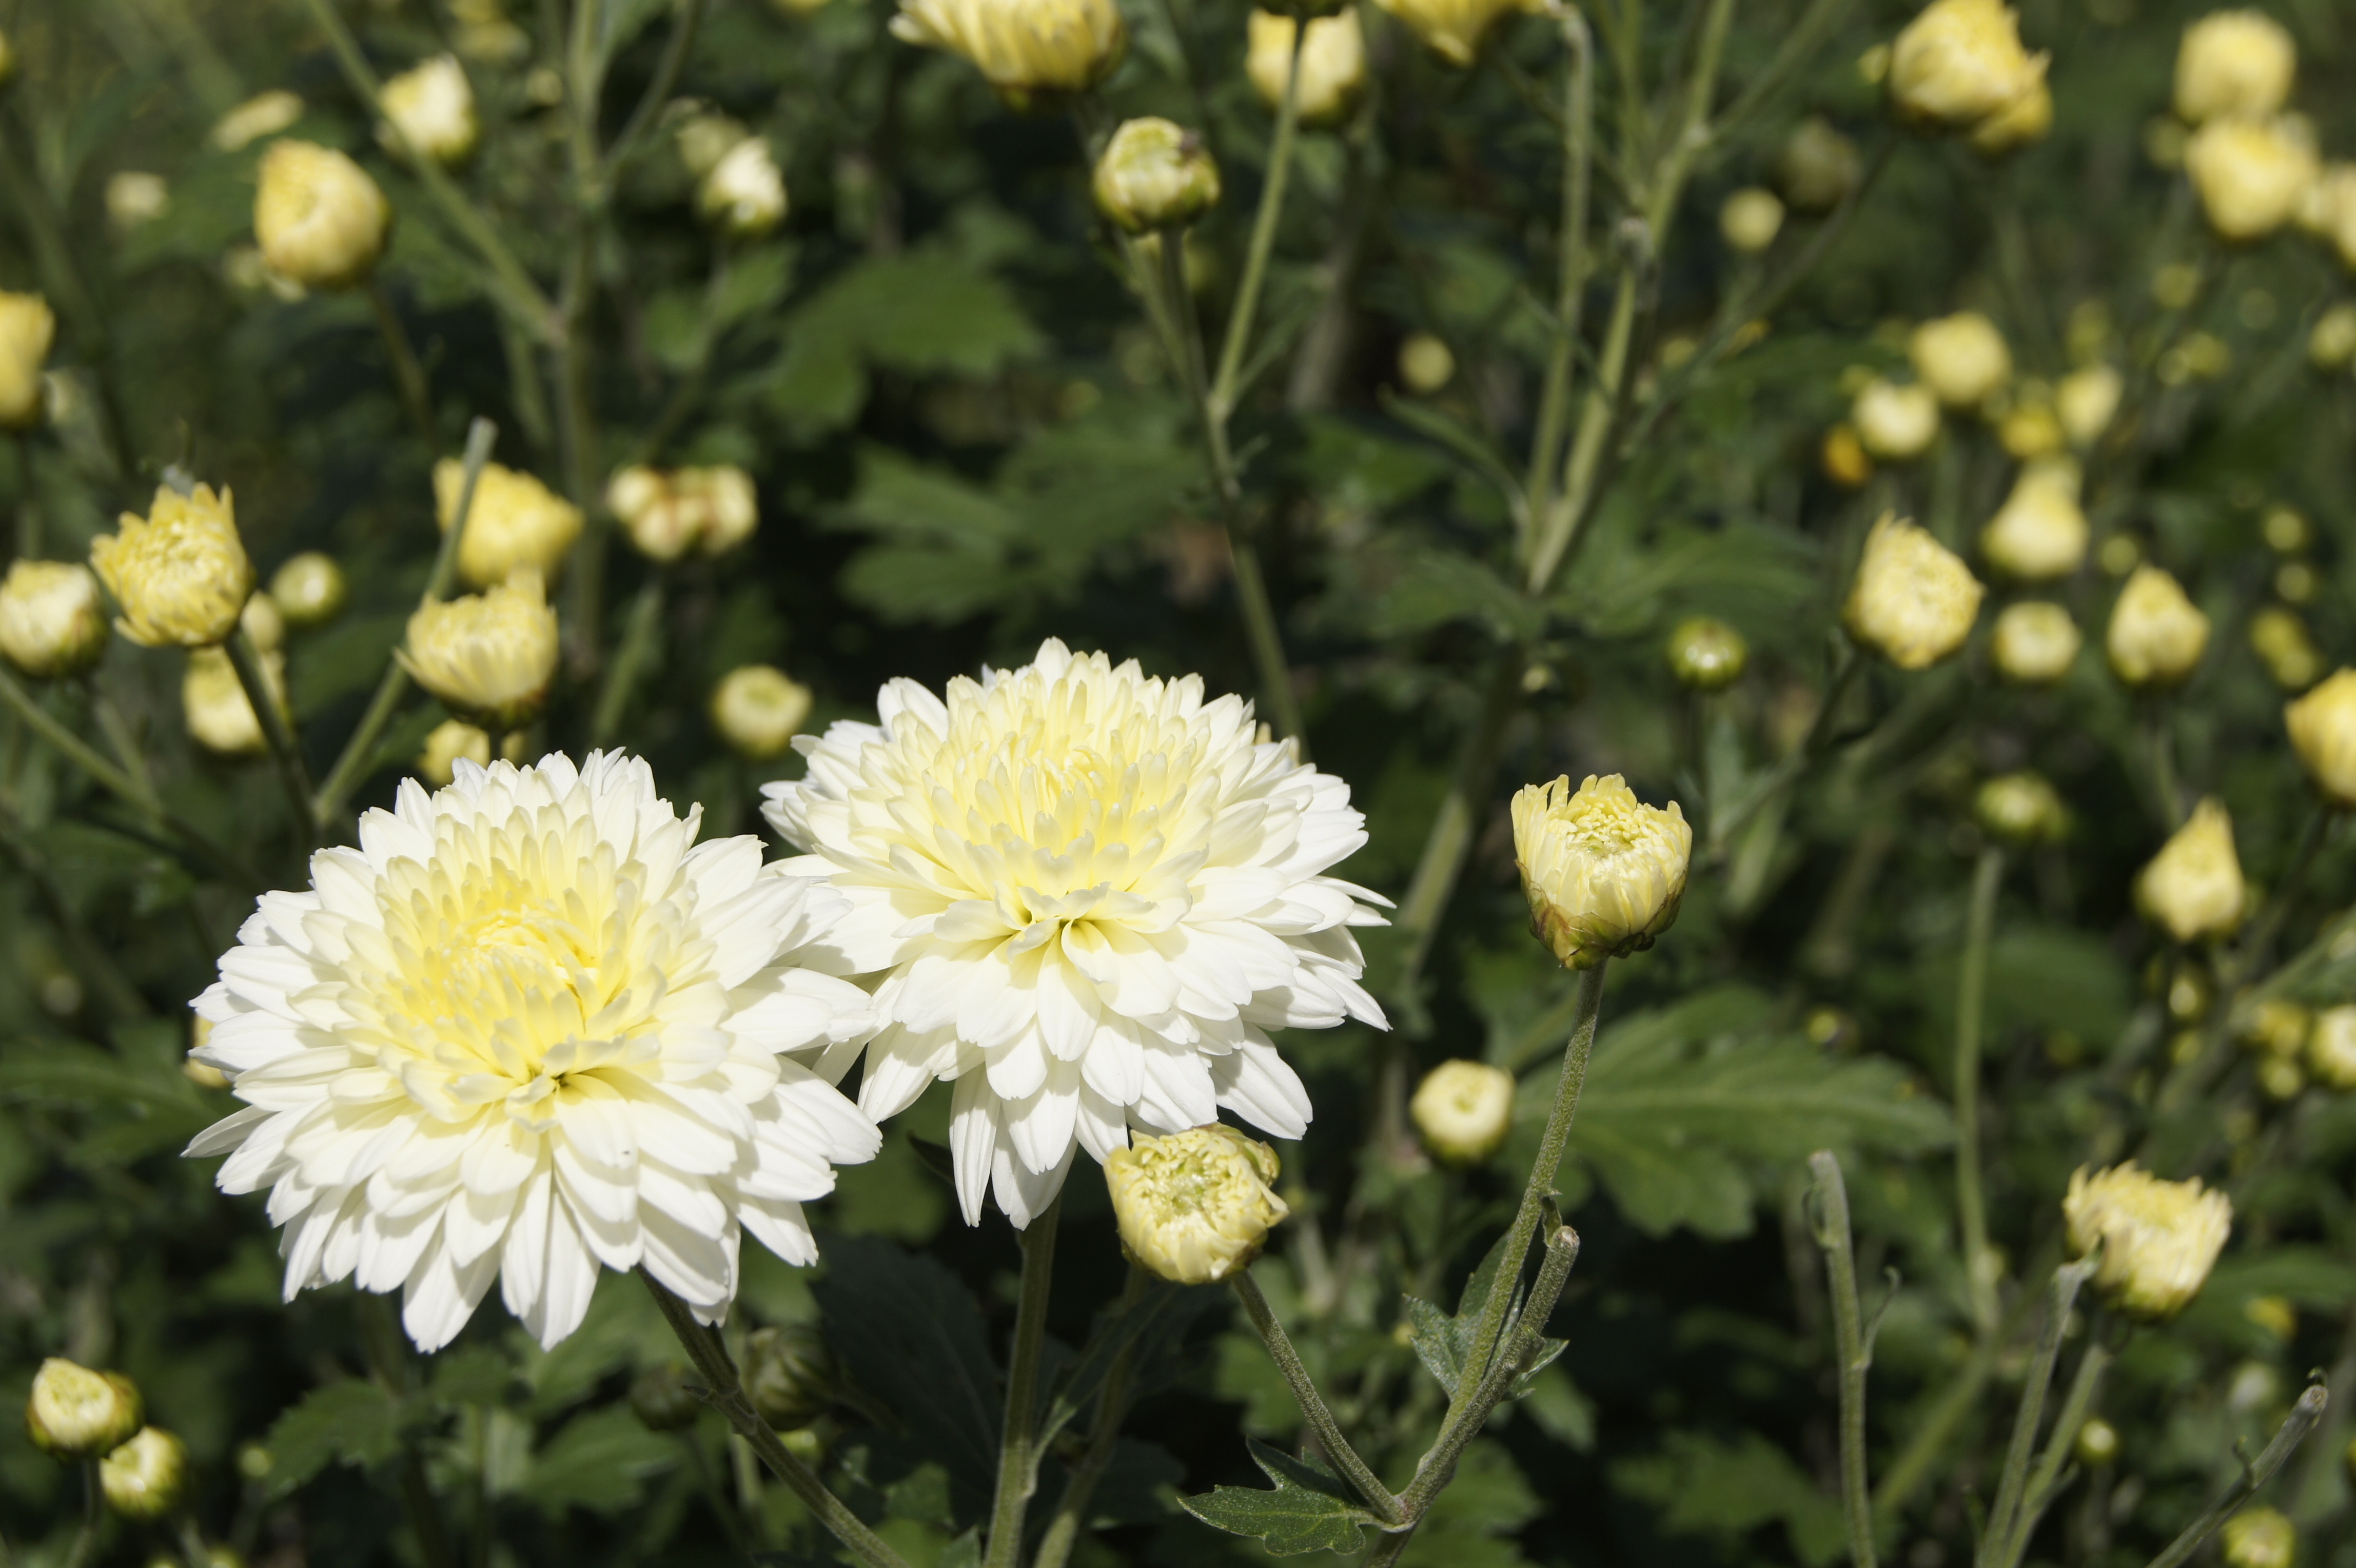
landscape, nature, blossom, plant, field, meadow, flower, petal, daisy, autumn, botany, flora, white flower, plants, wildflower, flowers, asteraceae, aster, chrysanthemum, white flowers, flowering plant, daisy family, oxeye daisy, annual plant, land plant, chamaemelum nobile, marguerite daisy, tanacetum parthenium, chrysanths